Naval Dockyard (Mumbai)

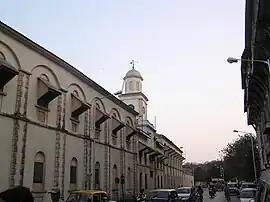
Naval dockyard, Mumbai: entry to the dockyard is restricted to naval personnel only

Naval Dockyard, Mumbai, abbreviated as ND (Mbi) and previously known as the Bombay Dockyard, is an Indian shipbuilding yard in Mumbai.